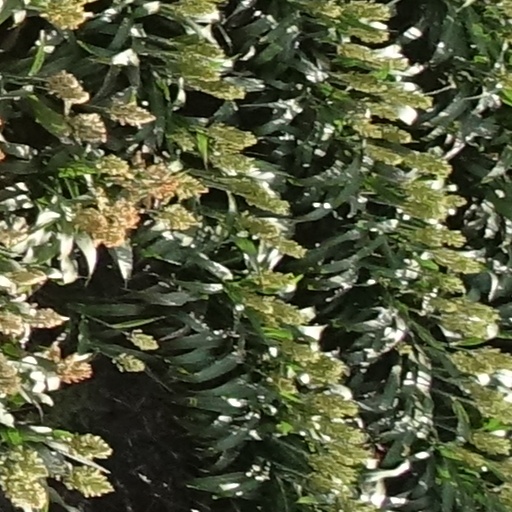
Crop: sorghum